Zdeněk Grygera

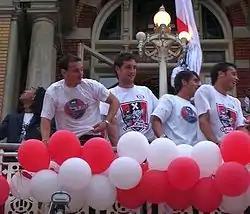
Grygera (fourth from left) played for Ajax from 2003 to 2007.

In July 2003, Grygera was signed by Dutch club Ajax for an undisclosed fee, estimated to be around €3.5 million. His first goal came for the club came in September 2004, a 5–0 thrashing away at Den Bosch. He soon became a fan favorite, especially after scoring against bitter rivals Feyenoord in the April "Klassieker".